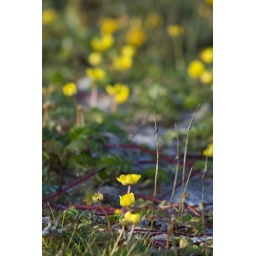
These beautiful flowers push up through the sand on the beach in Monterey. These are near Asilomar and blanket a sand dune.